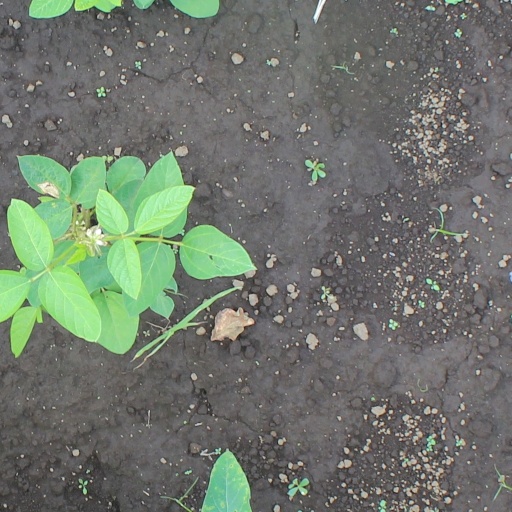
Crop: soybean